Princess Amalie of Saxony

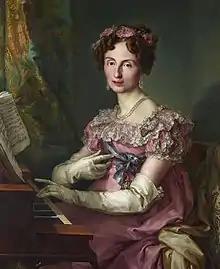
Maria Amalie in 1825, portrait by Vicente López Portaña.

Amalie Marie Friederike Auguste (10 August 1794 – 18 September 1870), Princess of Saxony, full name Maria Amalia Friederike Augusta Karolina Ludovica Josepha Aloysia Anna Nepomucena Philippina Vincentia Franziska de Paula Franziska de Chantal, was a German composer writing under the pen name "A. Serena", and a dramatist under the name "Amalie Heiter". She was the daughter of Prince Maximilian of Saxony and Princess Carolina of Parma.